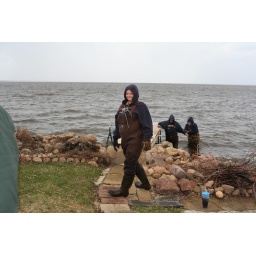
Jenna in front David &amp;amp; I in water putting dock in lake for summer 2007